Tanks of the United States

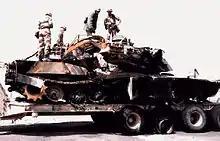
M1A1 lost to friendly fire during Gulf War.

The Army reclassified their armor (tanks) in 1950 from heavy, medium, and light tanks to 120mm, 90mm and 76mm gun tanks, etc. Consequently, when the M551 Sheridan entered combat in Vietnam in January 1969, it was assigned to strictly cavalry units, and was classified as an "Armored Reconnaissance Airborne Assault Vehicle M551" and not a light tank. The last official U.S. light tank in service was the M41 Walker Bulldog, and that vehicle was never used in combat by U.S. forces; being transferred to Army South Vietnamese forces (ARVN) and U.S. Army Guard/Reserve forces until being phased out of general service, excepting special service units: Airborne, OPFOR (Opposing Force-Training), Ft. Irwin, etc. Airborne units began to phase out the Sheridan in 1978, although at the time there was no real replacement. Nevertheless, the 82nd Airborne were able to keep them on until 1996. The Sheridan was the only air-deployable tank in the inventory, and as such they had considerably more "pull" than non-airborne units who were forced to get rid of them. Their units were later upgraded to the M551A1 model, including a thermal sighting system for the commander and gunner.